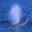
Label: whale